Orange and Alexandria Railroad Hooff's Run Bridge

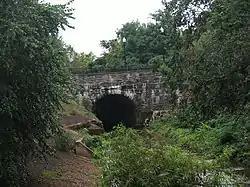
Orange and Alexandria Railroad Hooff's Run Bridge

The Orange and Alexandria Railroad Hooff's Run Bridge is a bridge in Alexandria, in the U.S. state of Virginia.